Glen Cove, New York

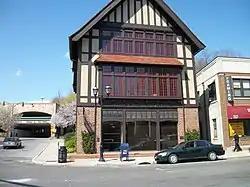
The Old Glen Cove Post Office was listed on the NRHP in 2010.

The United States Post Office at Glen Cove, built in 1932 during the Great Depression, was listed on the National Register of Historic Places in 1989.